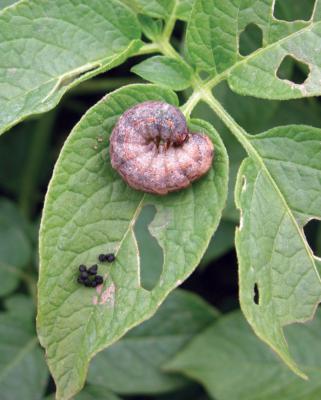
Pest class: cutworms